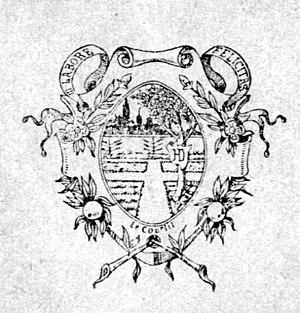
Blason imprimerie Ducourtieux
Jean-Baptiste Foucaud, né le 5 avril 1747 à Limoges et décédé le 14 janvier 1818 à Limoges, était un révolutionnaire et un poète limousin. Il est connu pour avoir adapté en occitan de nombreuses fables de La Fontaine.